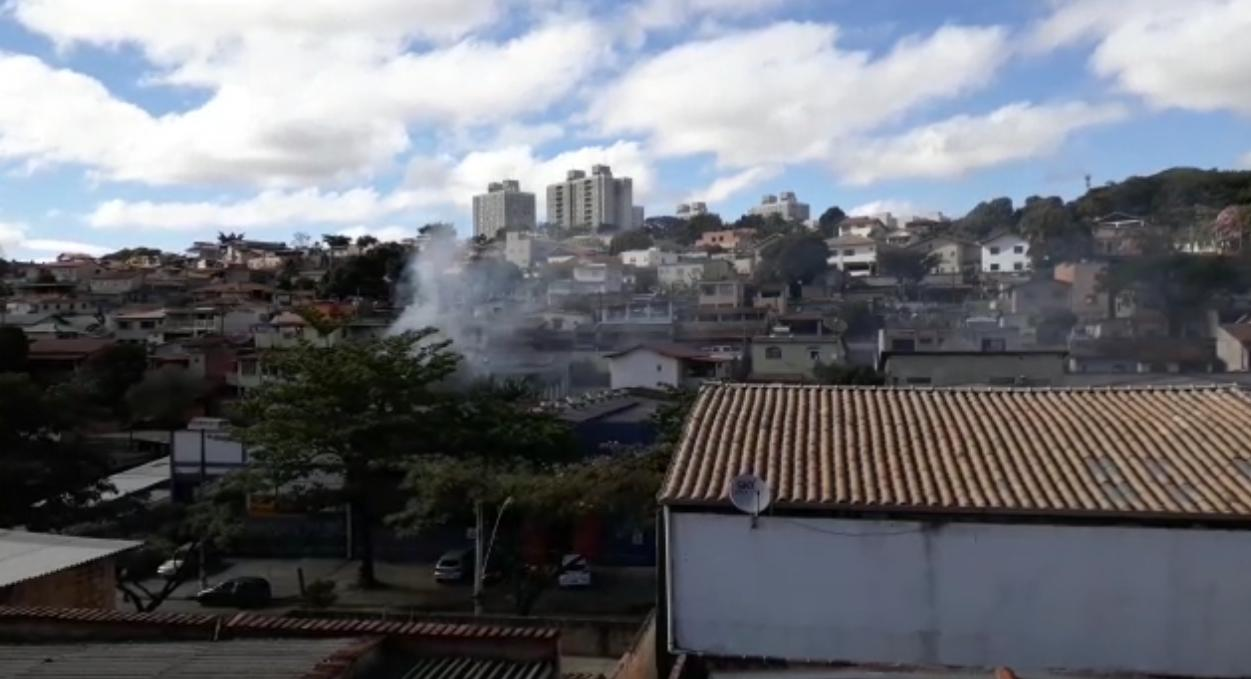
Fire: no
Smoke: yes